M249 Squad Automatic Weapon

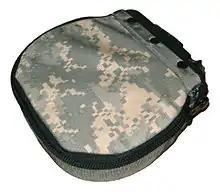
A cloth pouch in Universal Camouflage Pattern used for holding belts of linked ammunition, this one being capable of holding 200 rounds

The PIP and Para versions of the M249 were used in the Iraq war since the invasion. By 2004, many M249s had been in service for almost 20 years and were becoming increasingly unreliable. Soldiers were requesting replacements and new features, and there are reports of soldiers holding their weapons together with duct tape. The lethality of the 5.56 mm ammunition has been called into question by reports of enemy soldiers still firing after being hit multiple times. As in previous conflicts, the sandy environment causes the M249s and other weapons to clog up and jam if they are not cleaned frequently.